University of Oklahoma

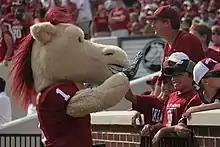
University of Oklahoma mascot

The local chapter of the Army ROTC provides officer training and education for nearly 100 OU students. Officially founded in 1919, it is one of the oldest such programs in the nation. OU Army ROTC cadets are active in numerous campus and state activities. They provide military color guards for Sooner football games and various on-campus ceremonies and events. After completing the Army ROTC program, OU students receive a commission in either the Regular Army, Army Reserve, or National Guard.